BOSS Great Wall

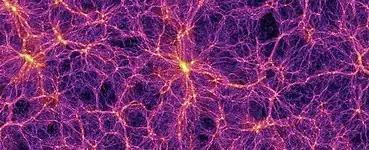
This graphic represents a large supercluster system, like the BOSS Great Wall, with its clusters, voids, and galaxy filaments.

The BOSS Great Wall is a supercluster complex that was identified, using the Baryon Oscillation Spectroscopic Survey (BOSS) of the Sloan Digital Sky Survey (SDSS), in early 2016. It was discovered by a research team from several institutions, consisting of: Heidi Lietzen, Elmo Tempel, Lauri Juhan Liivamägi, Antonio Montero-Dorta, Maret Einasto, Alina Streblyanska, Claudia Maraston, Jose Alberto Rubiño-Martín and Enn Saar. The BOSS Great Wall is one of the largest superstructures in the observable universe, though there are even larger structures known.